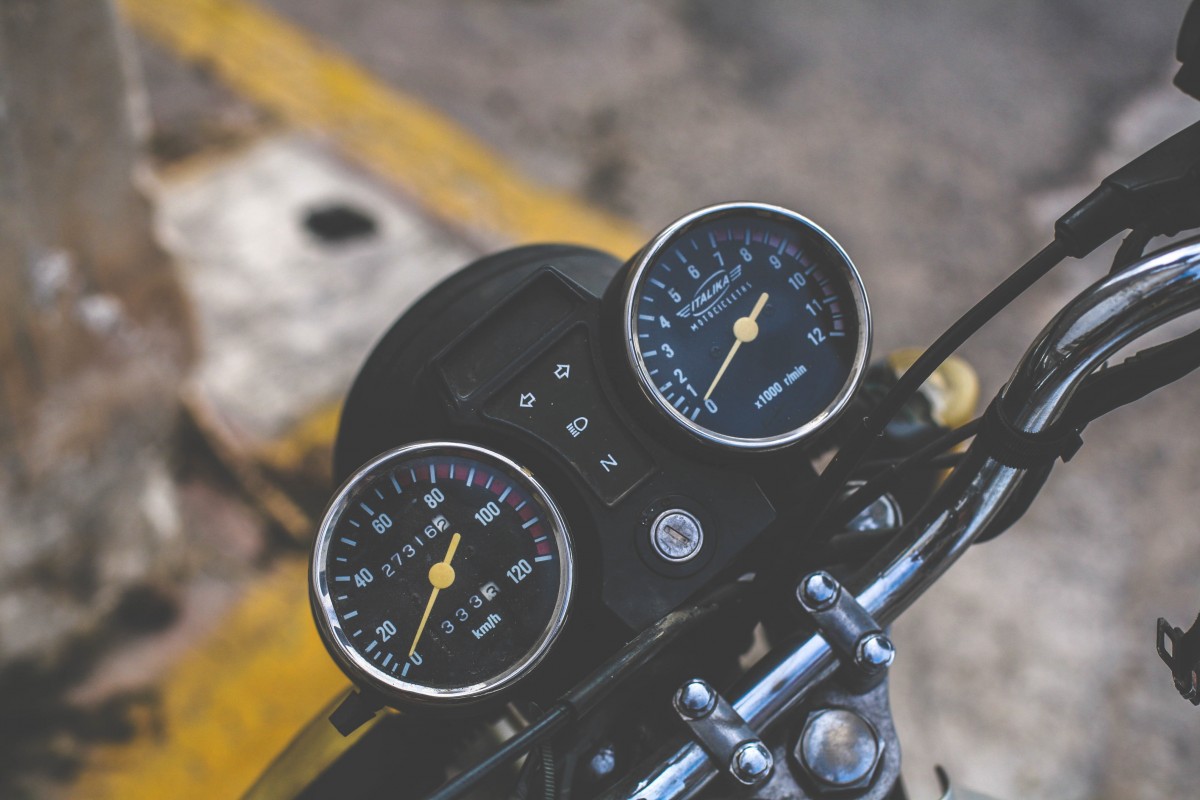
Tags: bicycle, vehicle, motorcycle, speedometer, accelerometer, tachometer, odometer, chopper